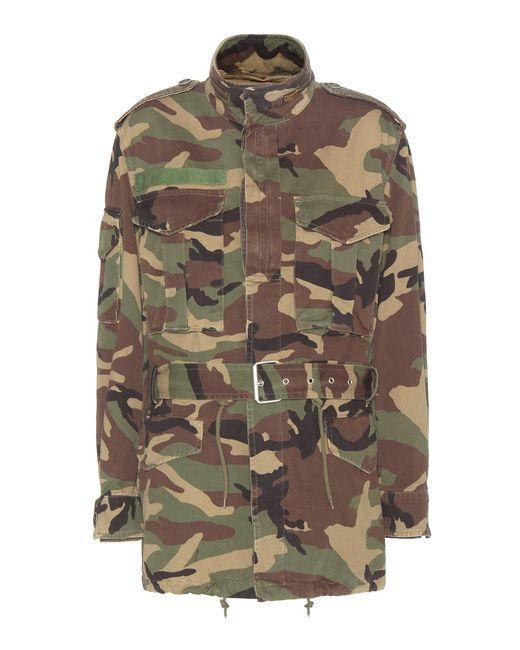
Militärjacke im Camfluje-Stil in braunen und grünen Farben